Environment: real
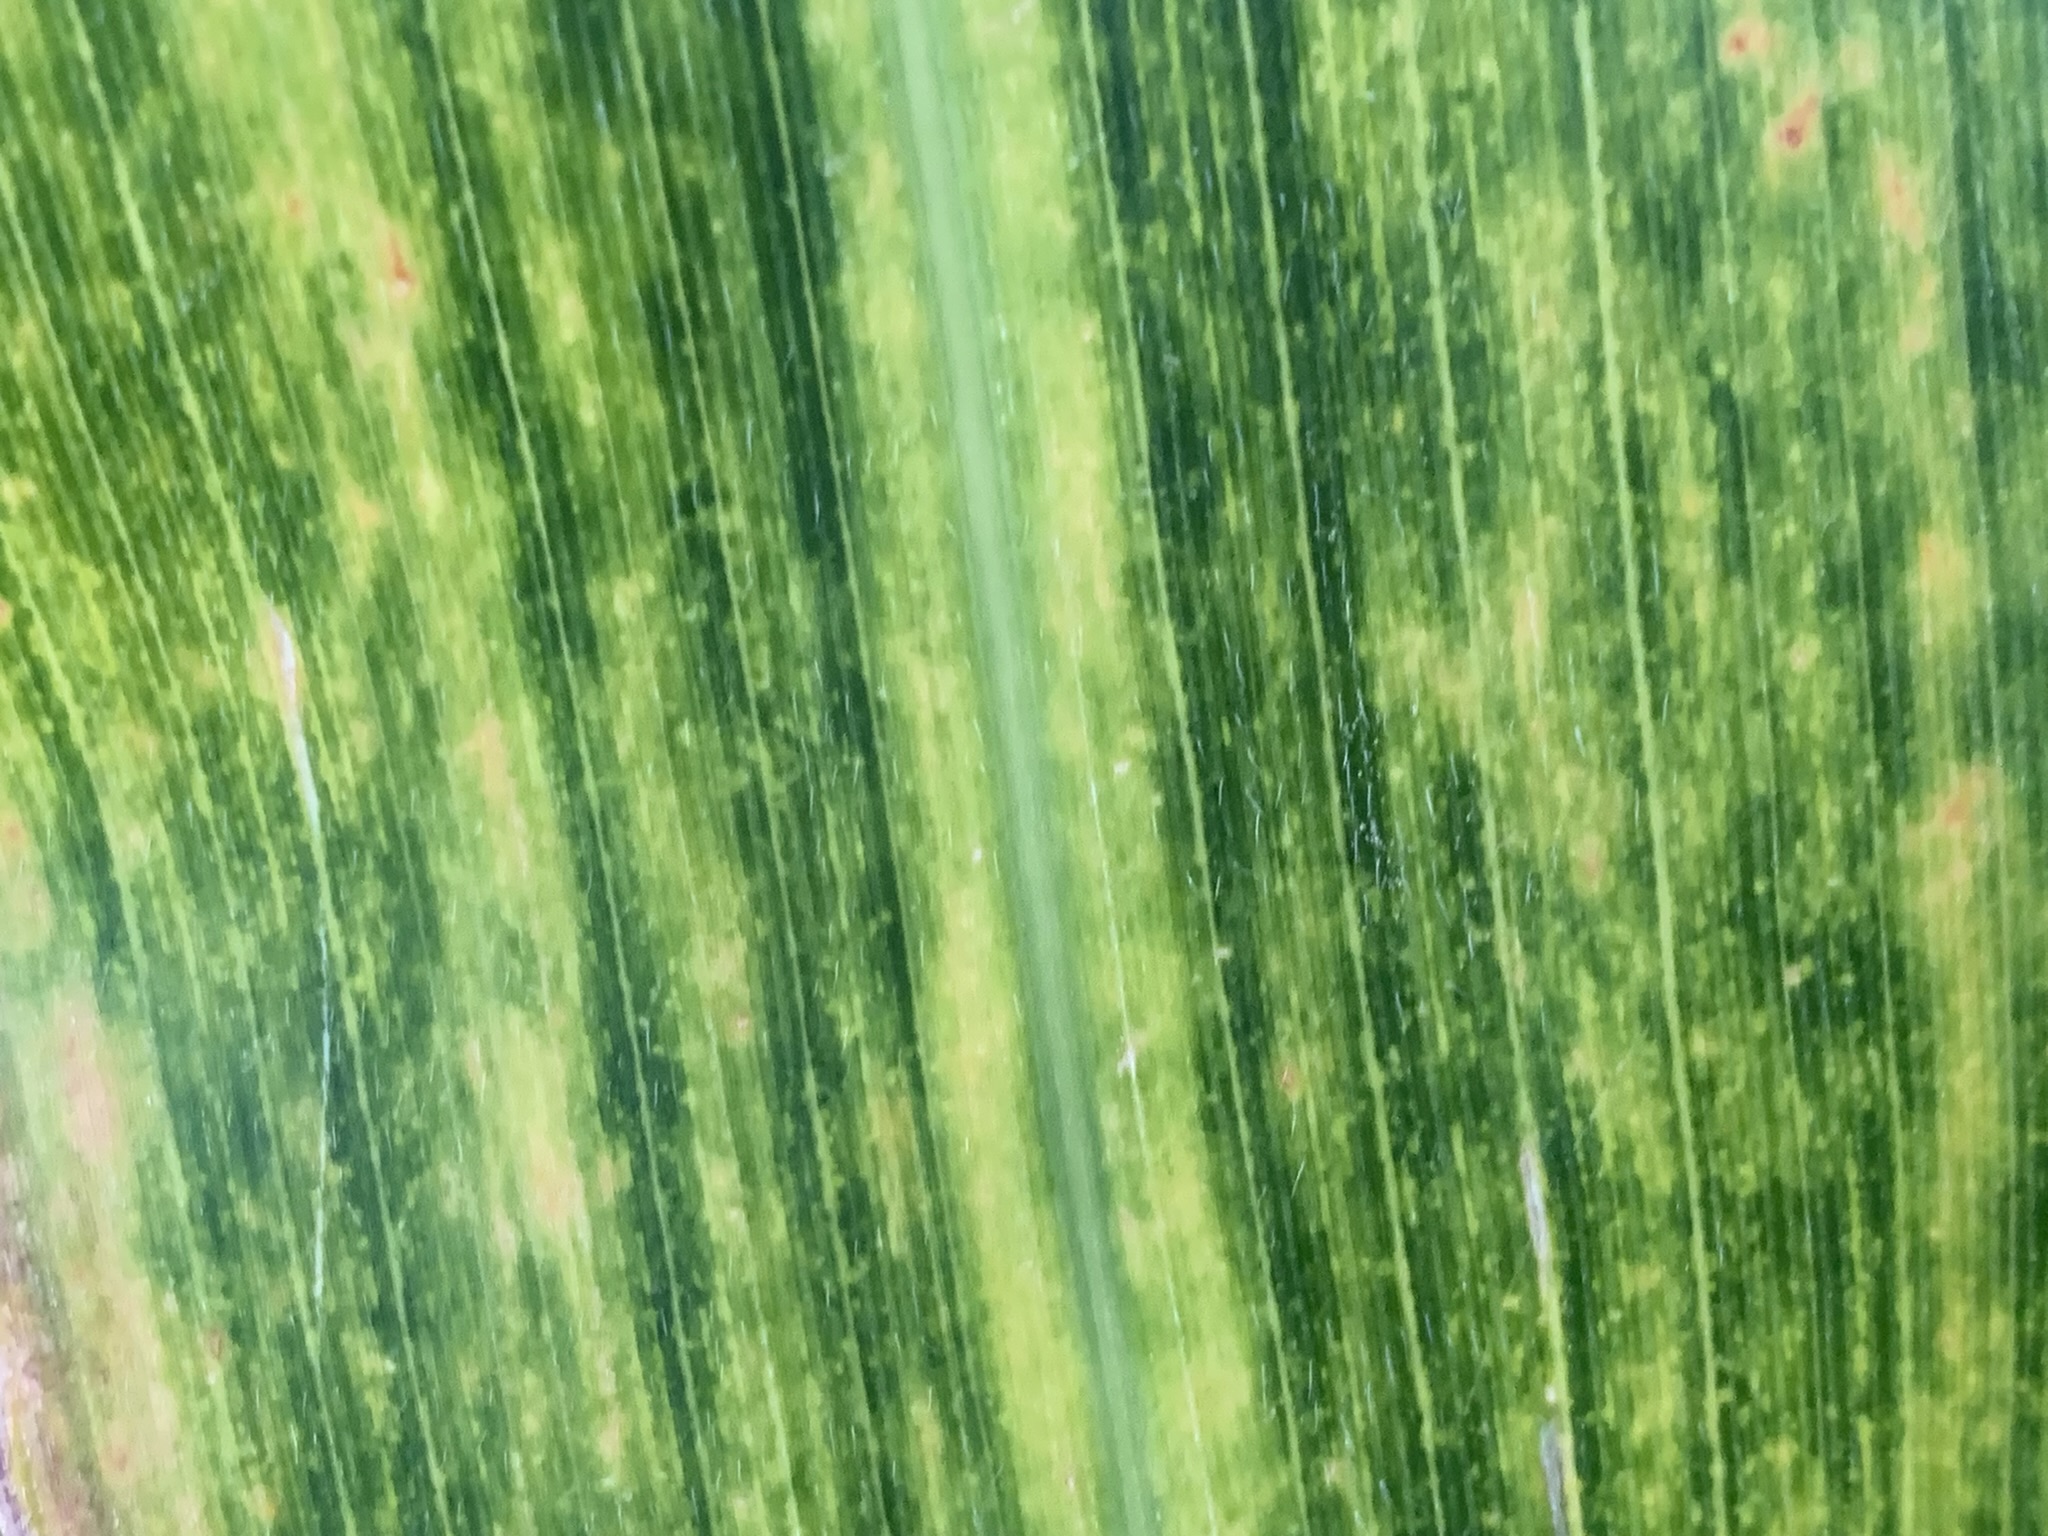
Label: lethal_necrosis